Outline of Buddhism

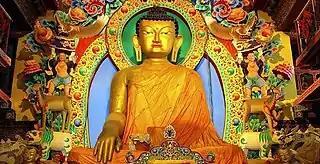
Gautama Buddha

Theravada — literally, "the Teaching of the Elders" or "the Ancient Teaching", it is the oldest surviving Buddhist school. It was founded in India. It is relatively conservative, and "generally" closer to early Buddhism, and for many centuries has been the predominant religion of Sri Lanka (now about 70% of the population) and most of continental Southeast Asia.